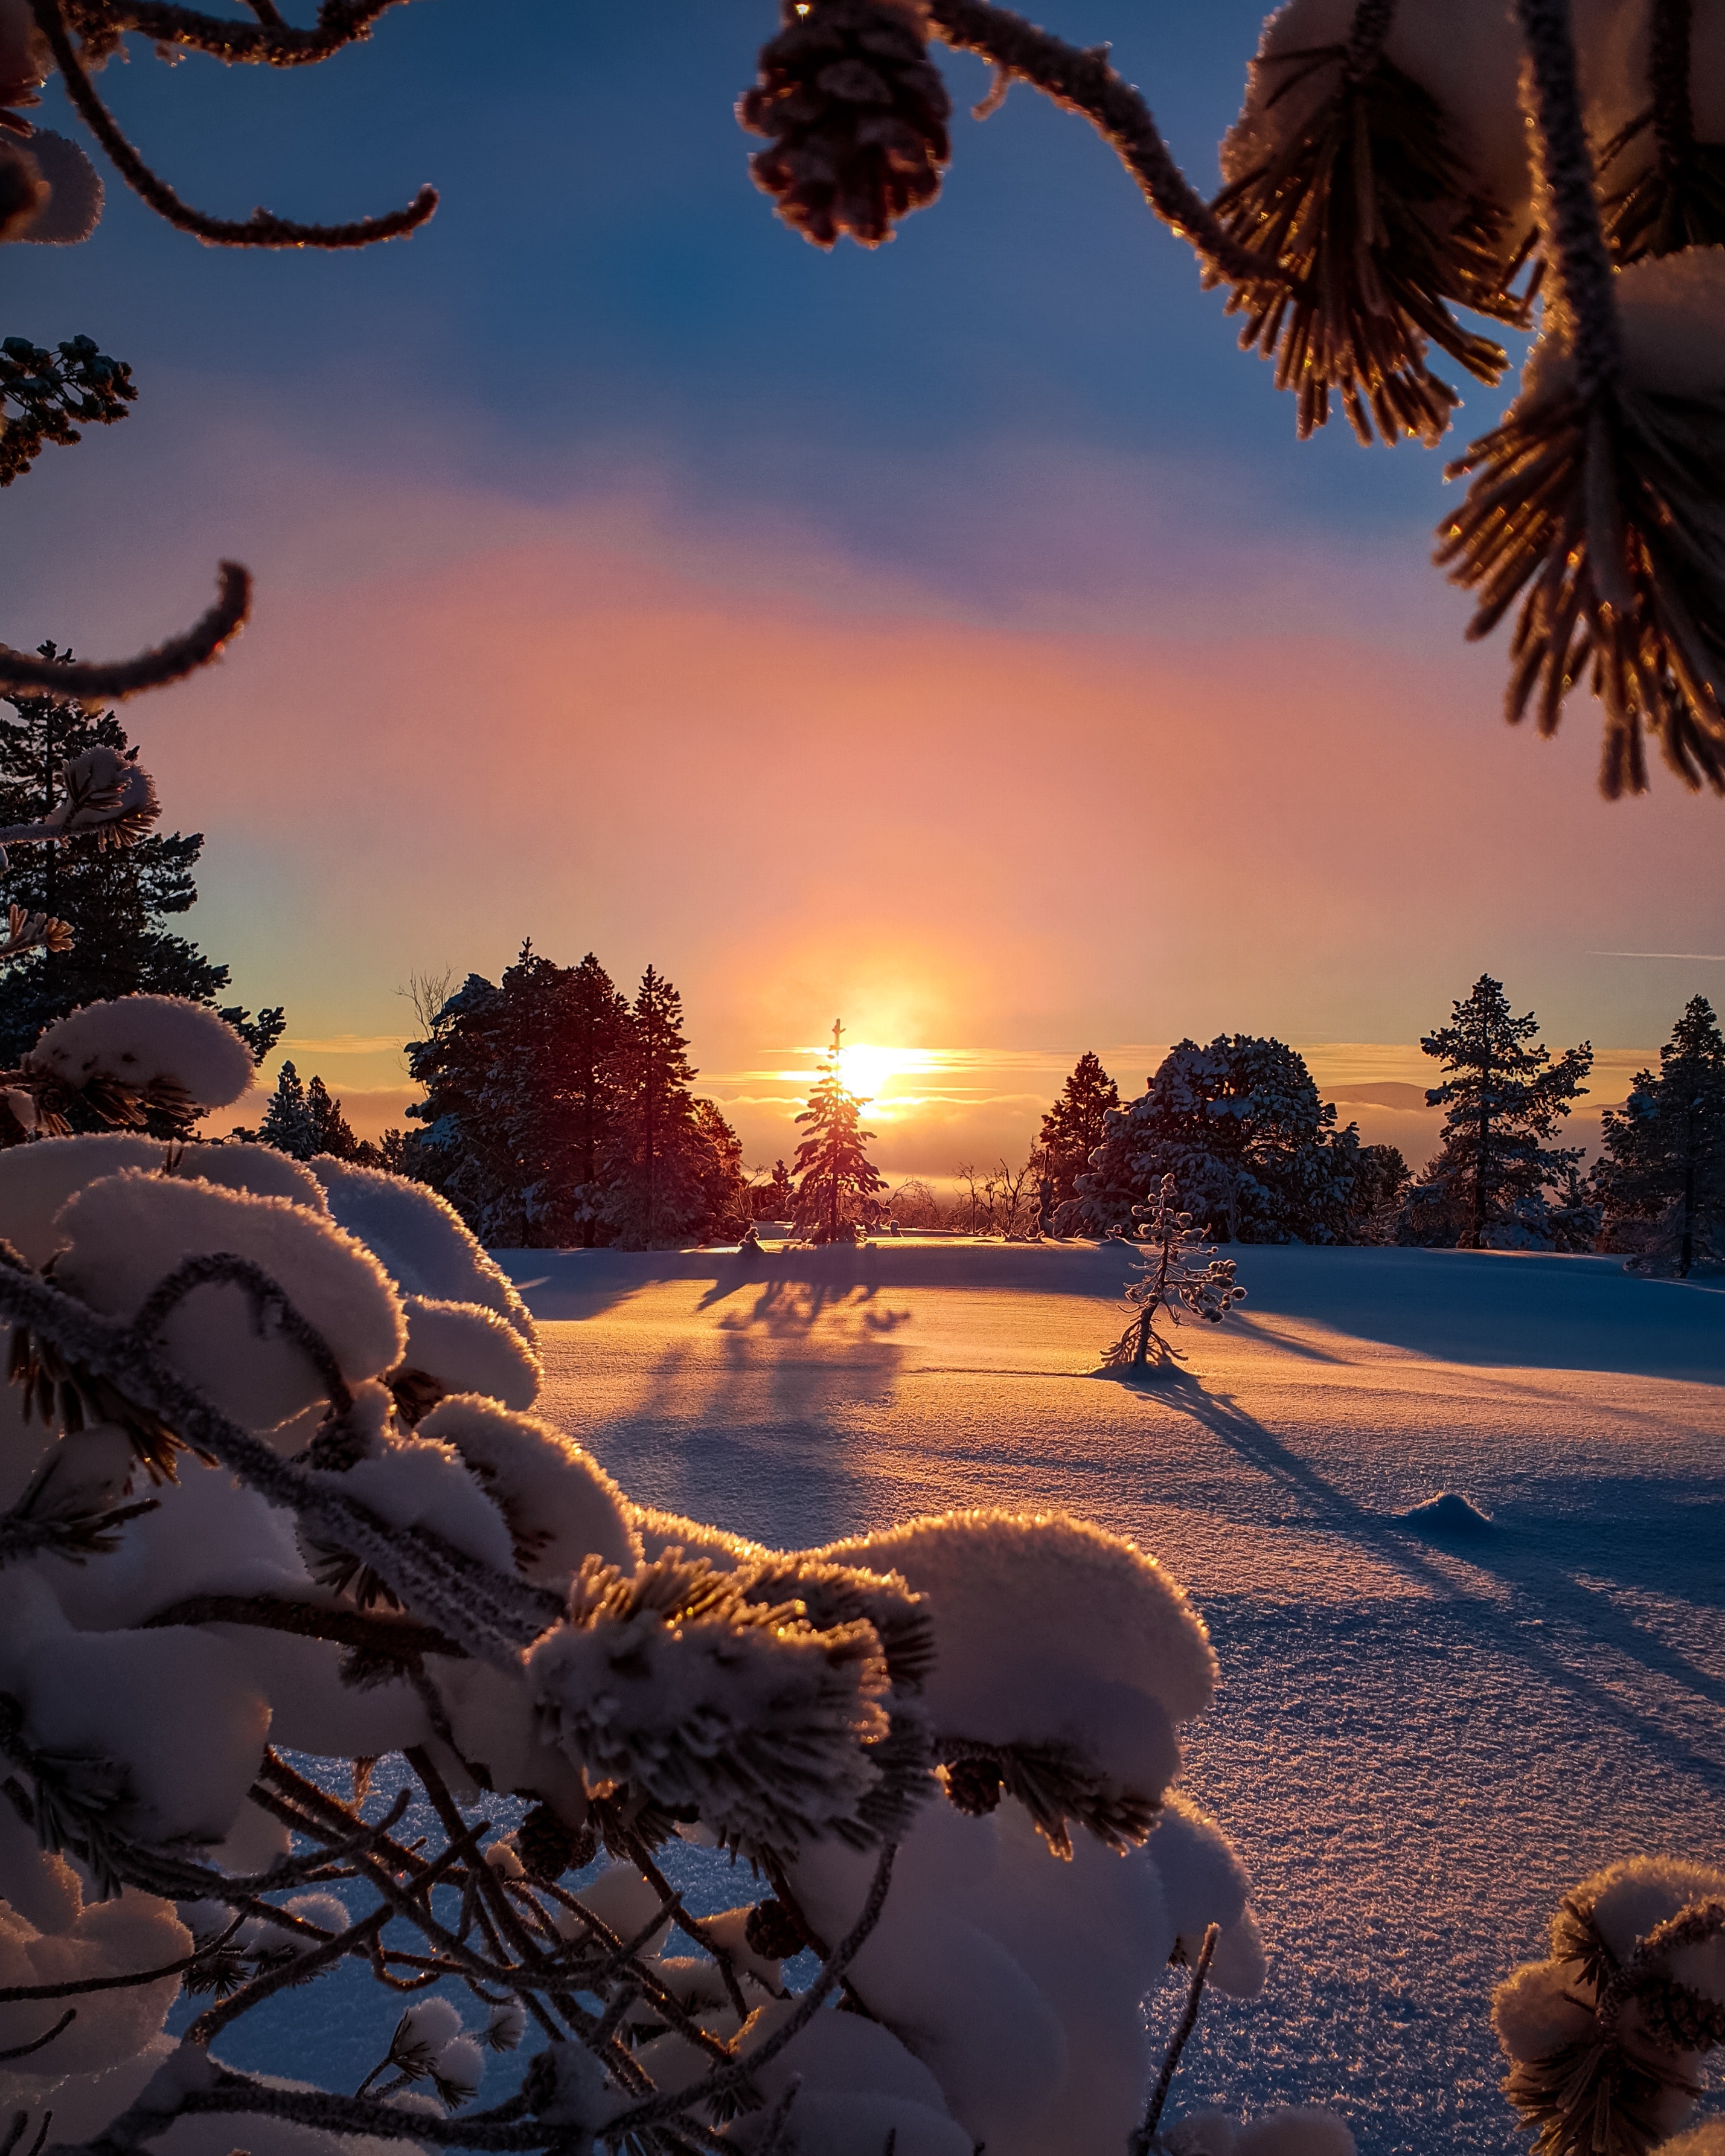
sky, snow, nature, winter, tree, sunset, sunrise, morning, evening, cloud, freezing, palm tree, sunlight, sun, arecales, branch, landscape, plant, horizon, tropics, photography, afterglow, ice, vacation, world, dusk